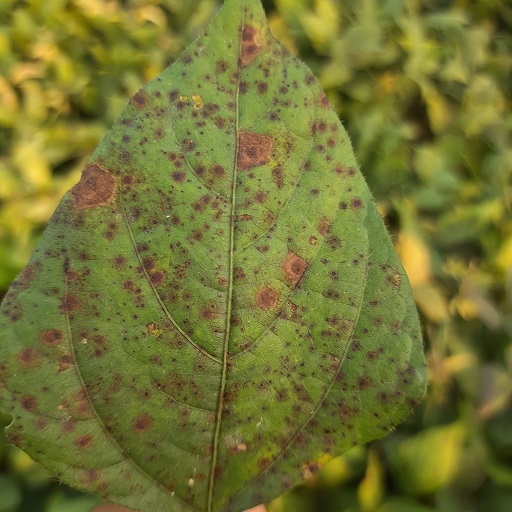
Label: Anthracnose